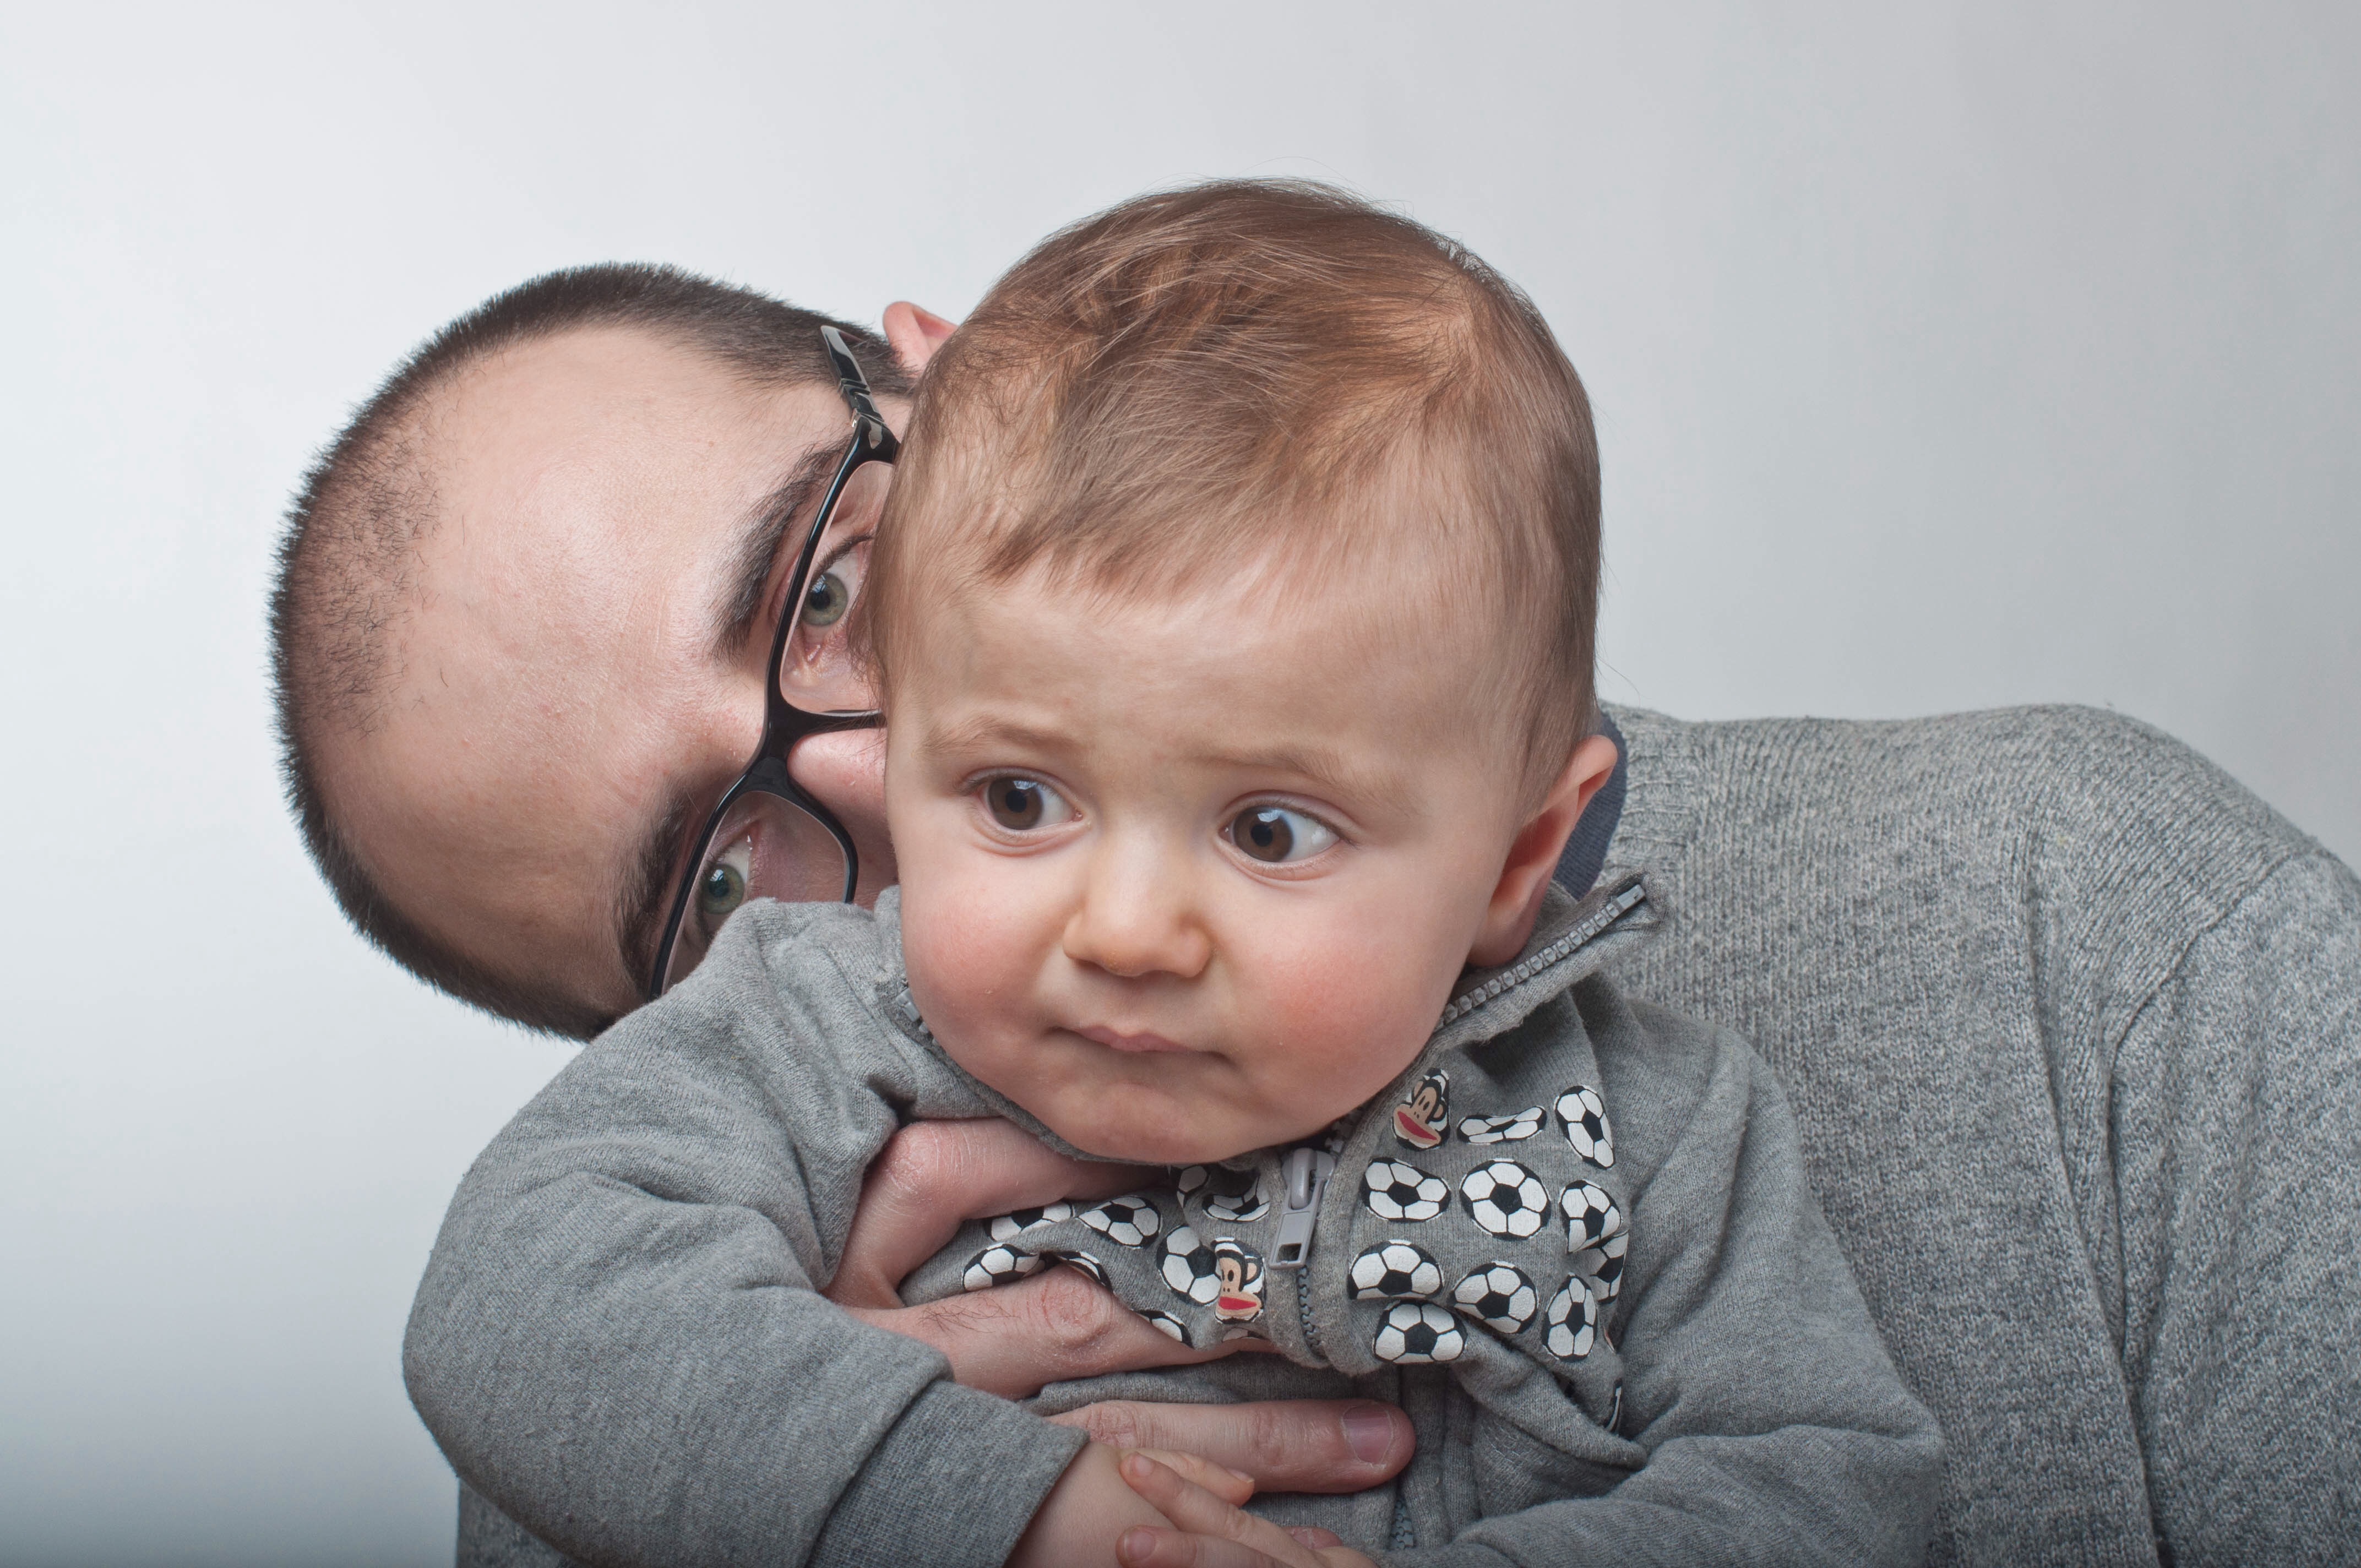
man, person, people, male, portrait, father, child, sibling, dad, family, children, infant, toddler, eye, organ, emotions, emotion, interaction, grandparent, portrait photography